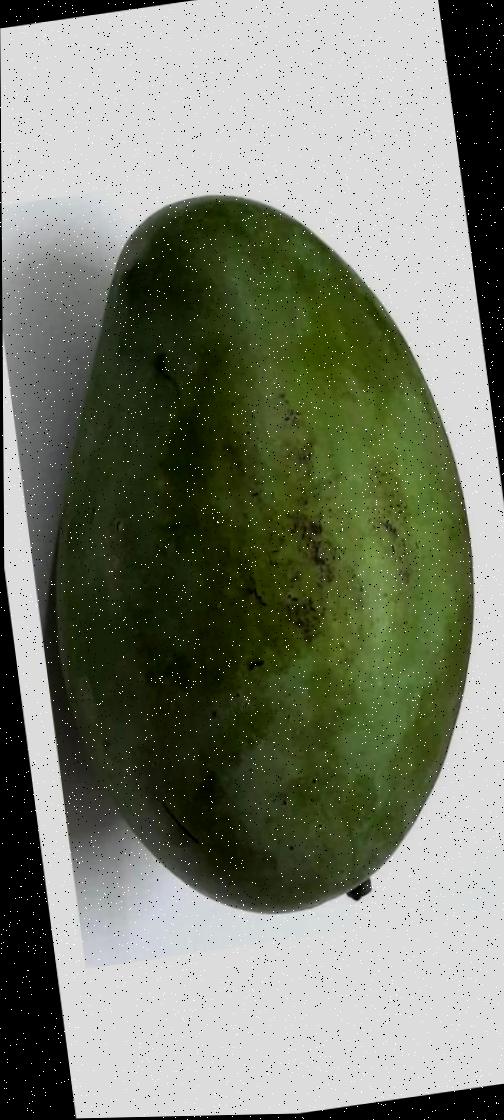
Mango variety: Amrapali